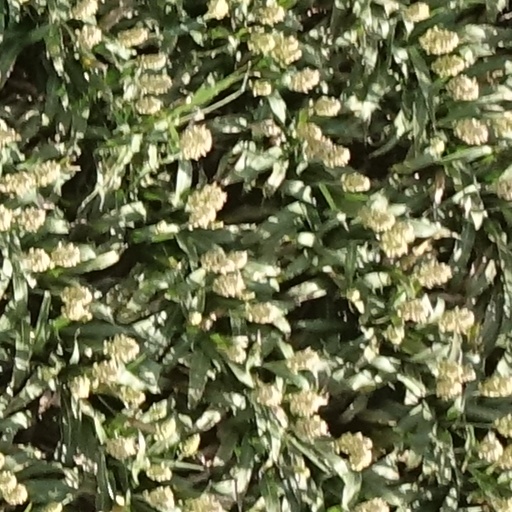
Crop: sorghum